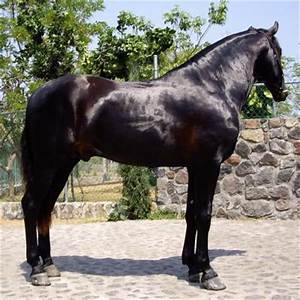
Label: cavallo